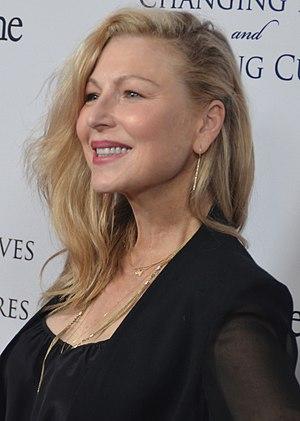
Tatum O'Neal est une actrice américaine née le 5 novembre 1963 à Los Angeles aux États-Unis.
La deuxième saison de Dancing with the Stars, émission américaine de téléréalité musicale, est commencé le 5 janvier 2006 sur le réseau ABC. Cette émission est animée par Tom Bergeron et Samantha Harris.